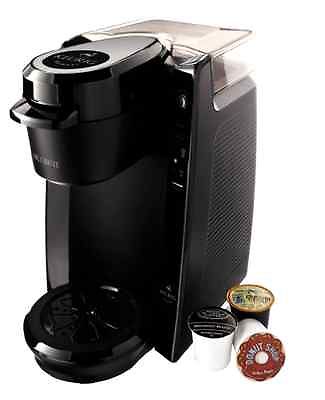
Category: coffee maker